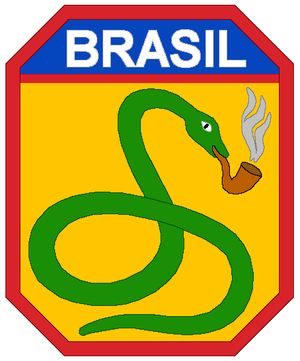
La Force expéditionnaire brésilienne est un corps de 27 500 soldats de l'armée de l'air, de terre et la Marine brésilienne qui partit combattre durant la Seconde Guerre mondiale au sein de la 5ᵉ armée des États-Unis dans la campagne d'Italie.